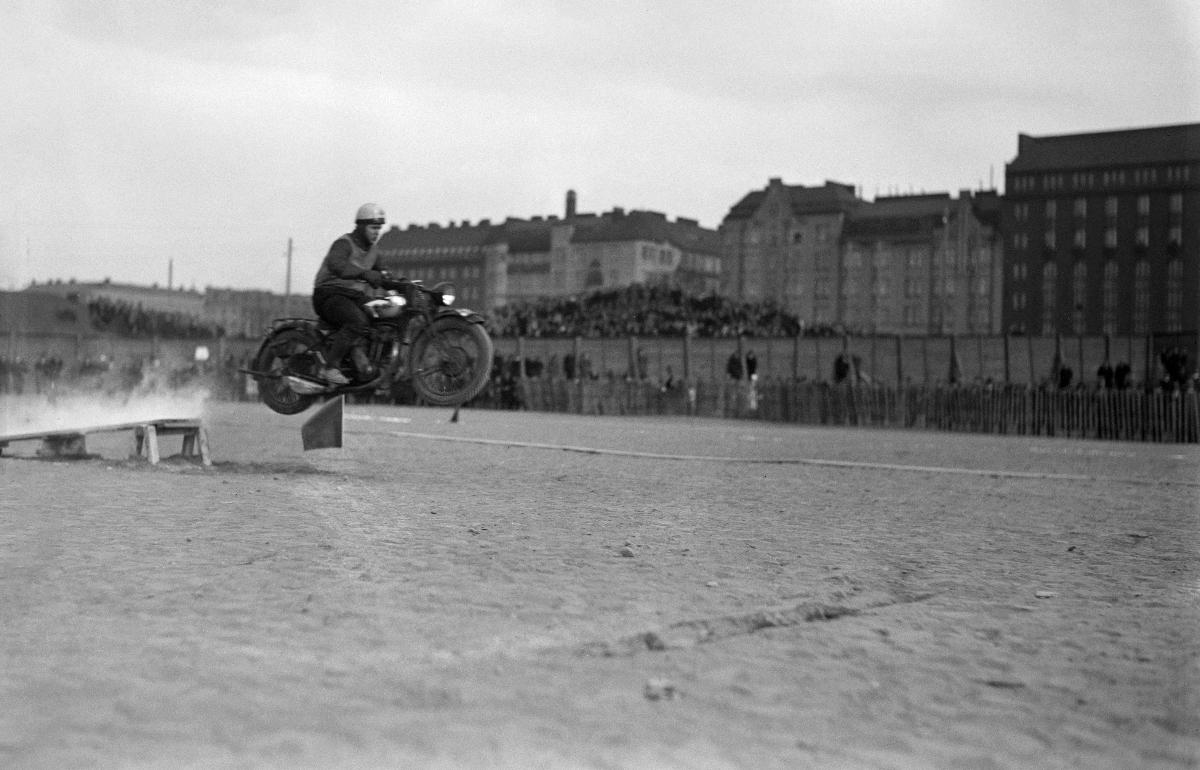
Suojeluskunnan moottorijoukkojen näytös Kampin kentällä
Skyddskårens motortruppers uppvisning på Kampplanen; The Civil Guard displaying their motor troops on Kamppi field
sisällön kuvaus: Suojeluskunnan moottorijoukkojen näytös Kampin kentällä Helsingissä 24.4.1932. V. Bergström hyppää 10 metriä Raleigh moottoripyörällään. content description: The Civil Guard displaying their motor troops on Kamppi field in Helsinki 24.4.1932. V. Bergström jumps 10 meters with his Raleigh motorbike. innehållsbeskrivning: Skyddskårens motortruppers uppvisning på Kampplanen i Helsingfors 24.4.1932. V. Bergström hoppar 10 meter med sin Raleigh motorcykel.
Kuvaaja: Sundström, Hugo, kuvaaja
Vuosi: 1932
Paikka: Suomi, Uusimaa, Helsinki; Suomi, Uusimaa, Helsinki, Kamppi Helsinki
Aiheet: moottoripyöräily; autourheilu; moottoripyörät; suojeluskunnat; esitykset; moottoripyöräilijät; HBL; motorcycling; automobile sports; motorcycles; sports; racing; motorbikes; drivers; show; display; civil guard; civil guards; performances; motorcyclists; motorcykelåkning; bilsport; motorcyklar; sport; motorsport; skyddskåren; uppvisning; skyddskårer; föreställningar (framföranden); motorcyklister